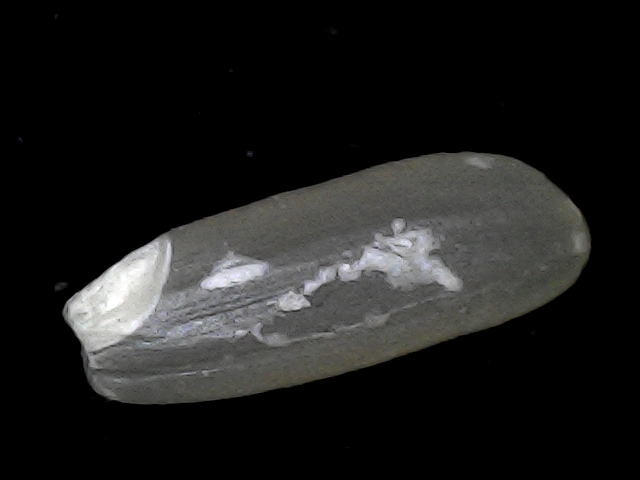
Rice variety: BD56